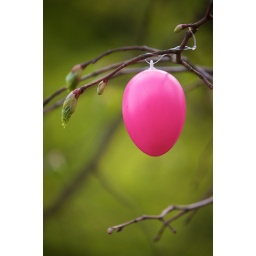
15.4.2009: easter egg hanging in a tree on the road up to Wartburg Castle.